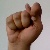
The image shows a hand gesture representing the letter 'T' in Indian Sign Language.